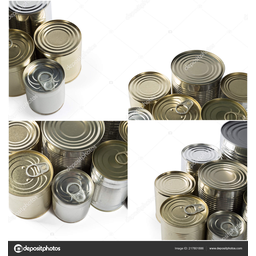
Label: metal